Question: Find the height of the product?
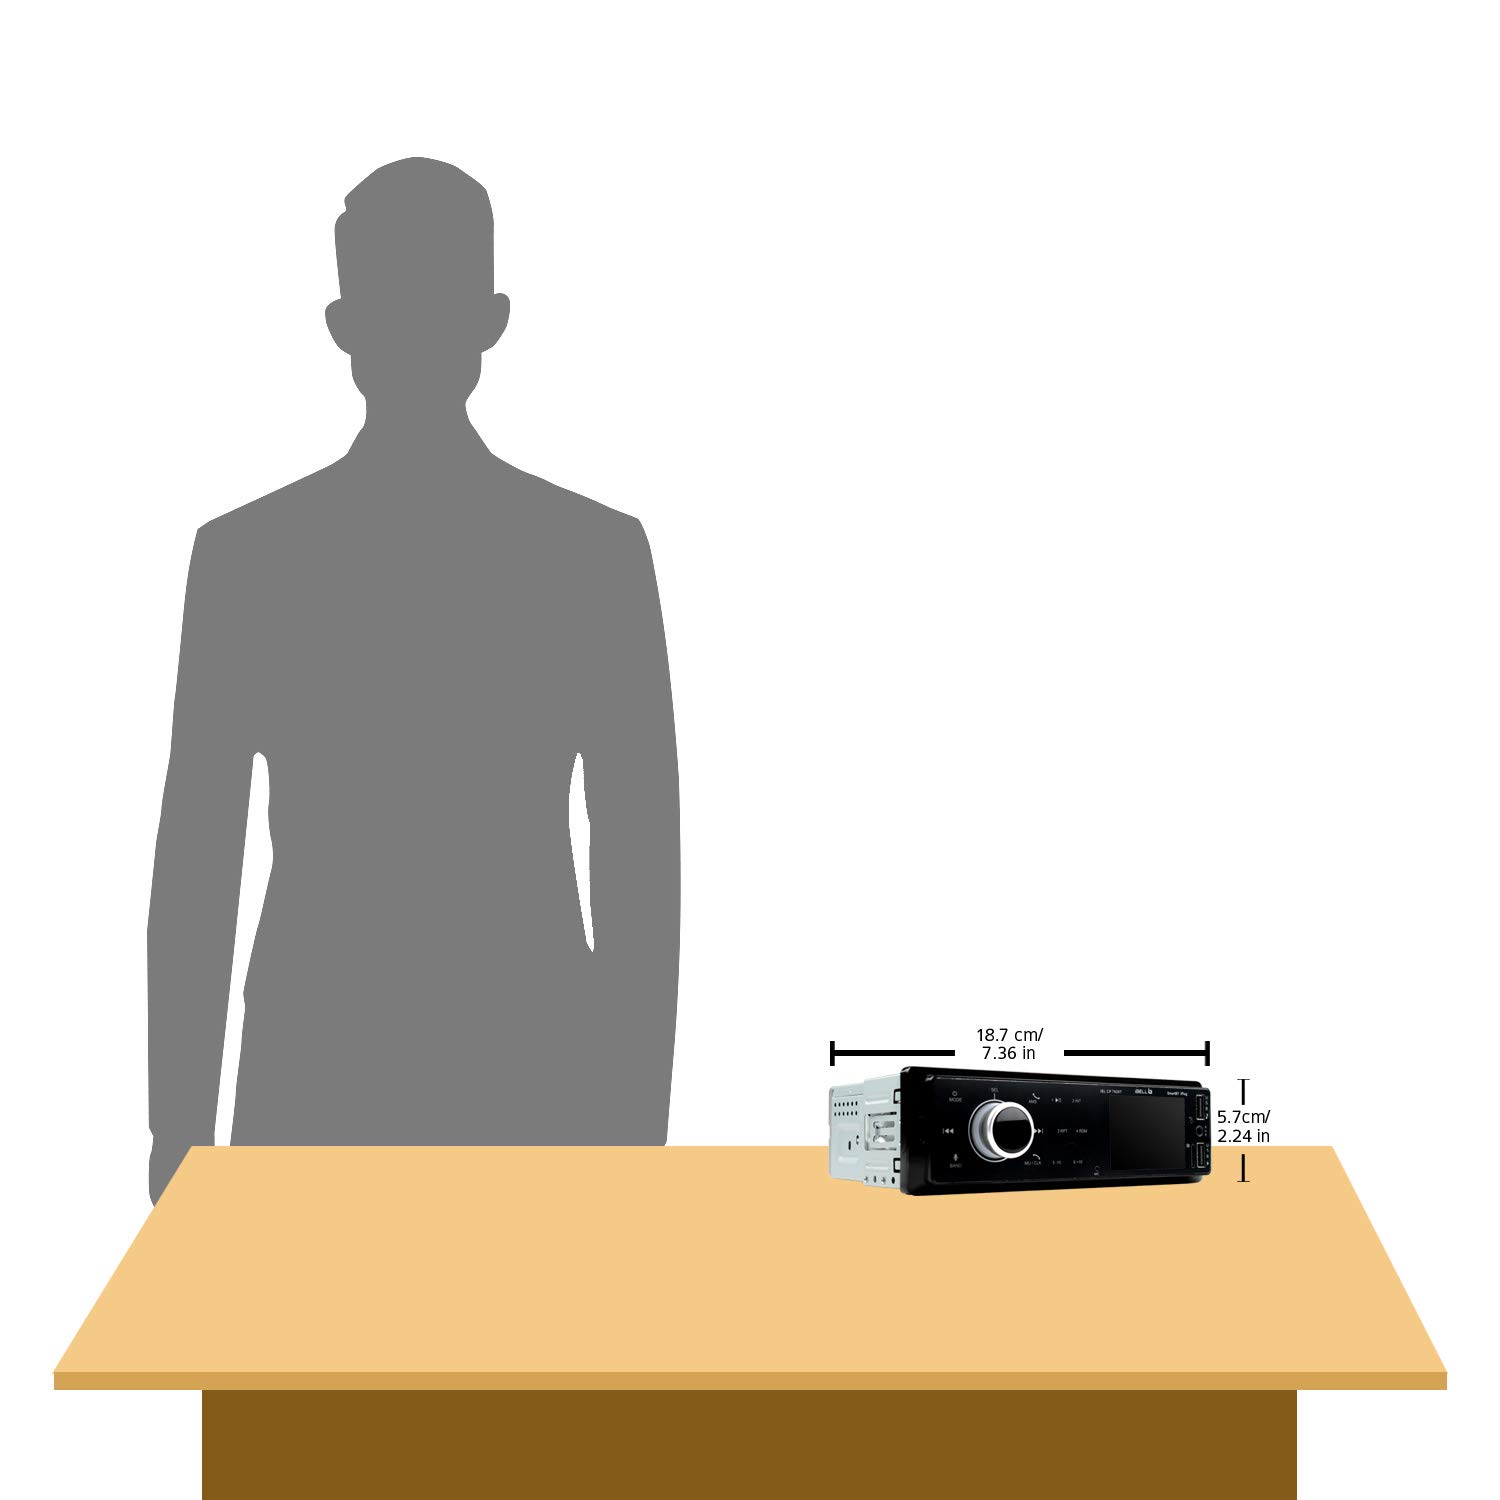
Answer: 1.0 centimetre